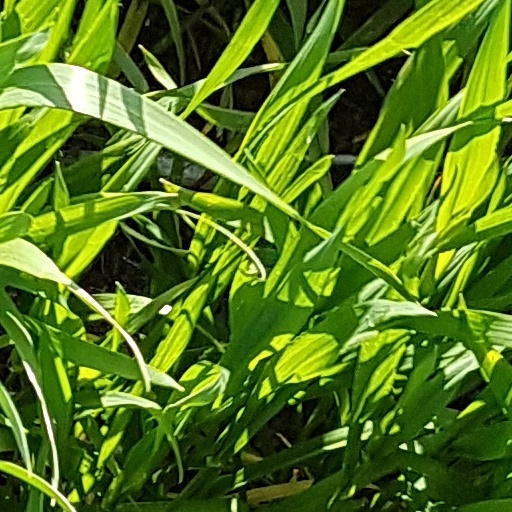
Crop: wheat